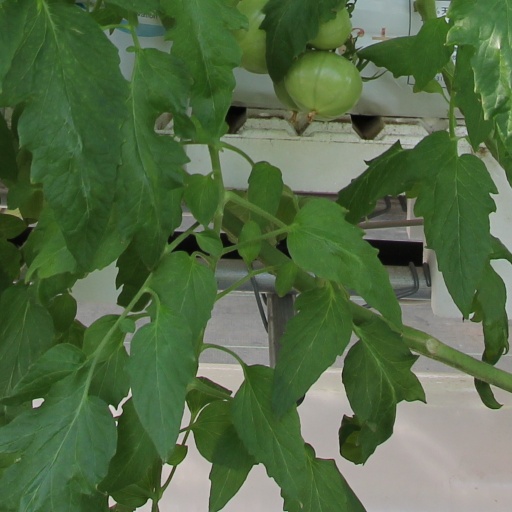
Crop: tomato